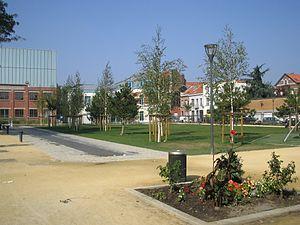
Parc Victoria. Rue de Ganshoren à Koekelberg.
Koekelberg [kukəlbɛʁg] est l'une des 19 communes bilingues de la région de Bruxelles-Capitale en Belgique.